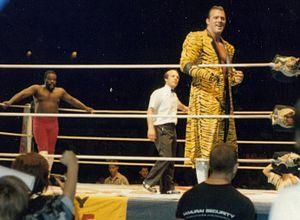
Junkyard Dog, de son vrai nom Sylvester Ritter, est un catcheur américain, principalement connu pour son parcours à la Mid-South Wrestling et à la World Wrestling Federation. Il est l'un des lutteurs les plus charismatiques de son époque, notamment lors de son apogée au début des années 1980. Son style de catch brawling, puissant, à base de coups de poing et de coups de tête, a contribué à sa renommée. Il entrait sur le ring avec une chaîne attachée à un collier de chien autour du cou.